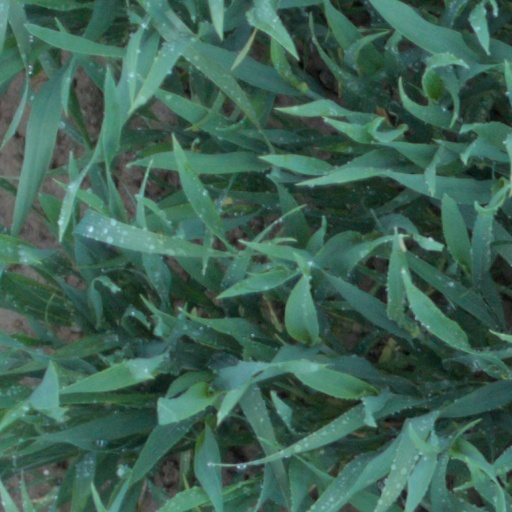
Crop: wheat